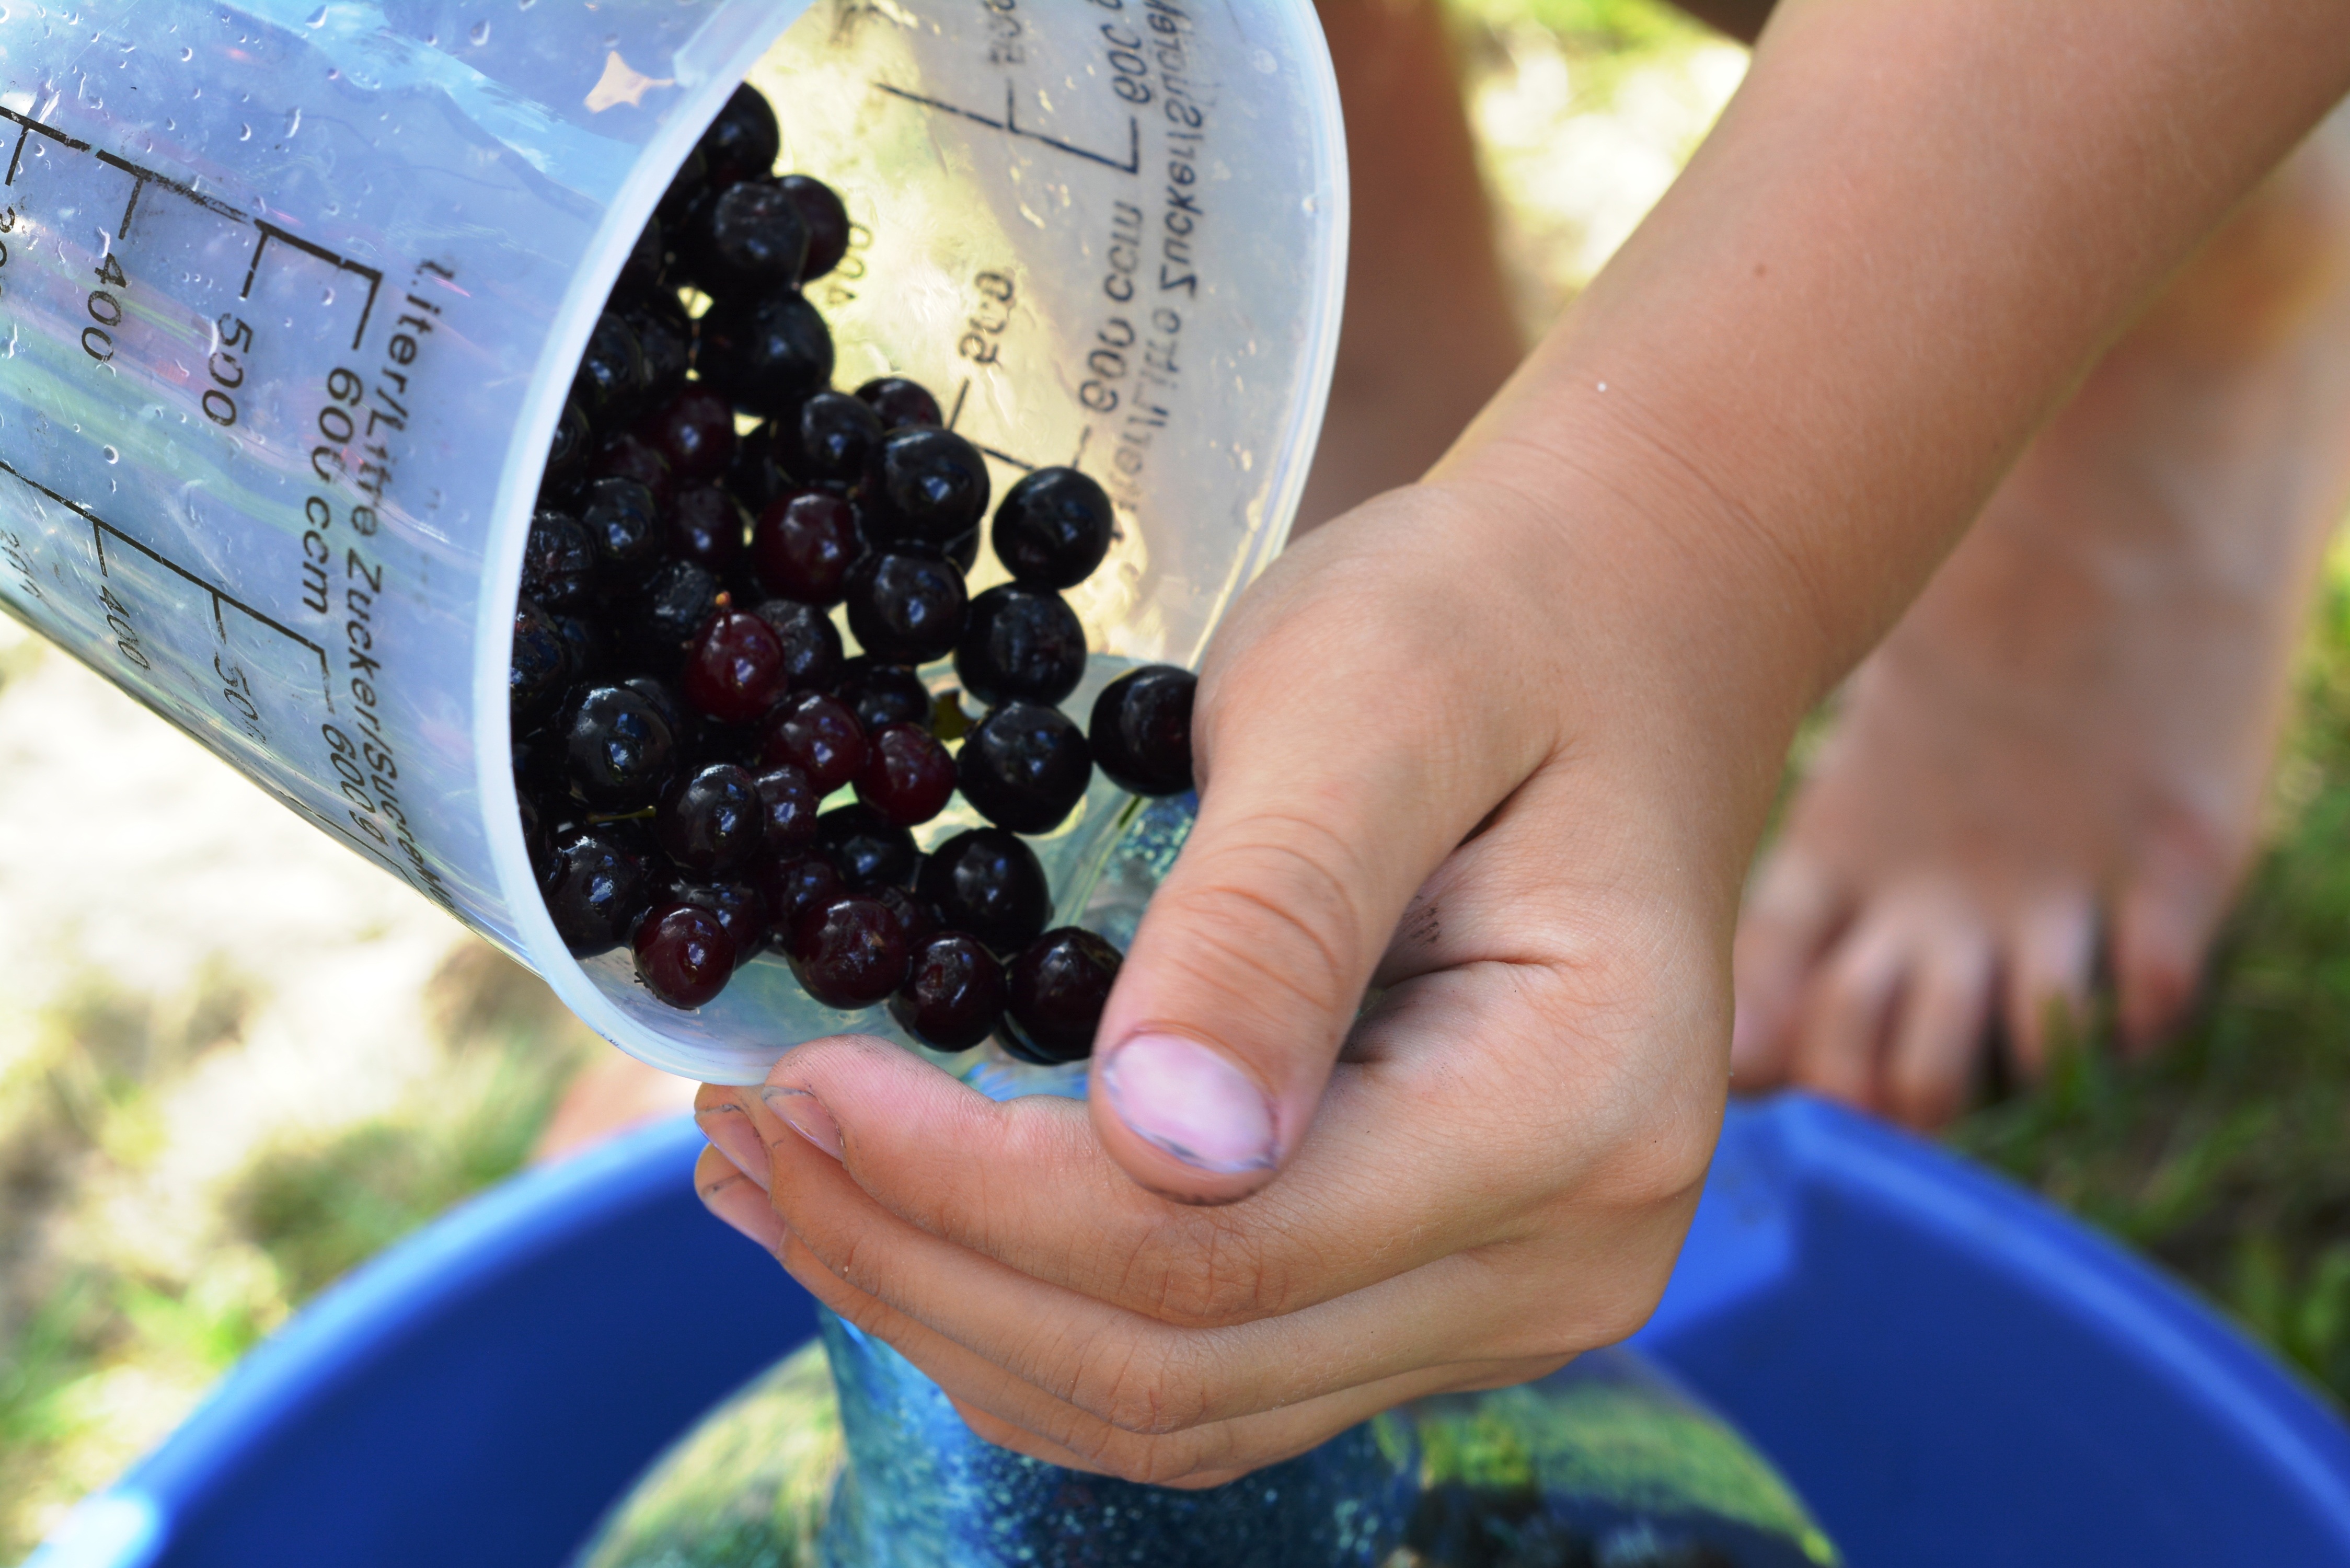
plant, fruit, berry, flower, food, produce, natural, fresh, juice, hands, mature, preparations, flowering plant, small fruit, aronia, sense, nasypywa, land plant